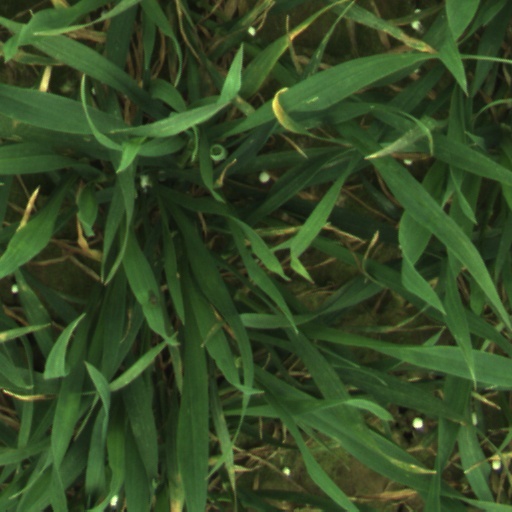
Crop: wheat